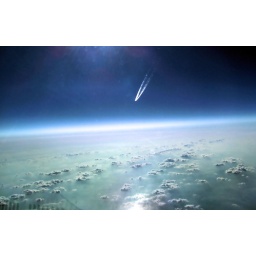
cruising in deep blue sky (and with a dirty window)